Newegg

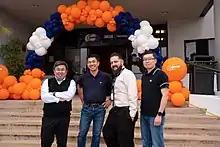
Newegg Commerce, Inc. Executive Suite (May 2021). From left: CFO Robert Chang; Global CEO Anthony Chow; COO Jamie Spannos; CTO Montaque Hou

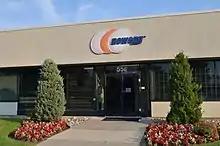
Newegg office in Richmond Hill, Ontario, Canada

The company was founded by Fred Chang, a U.S. immigrant from Taiwan, in 2001. "Newegg" was selected as the company name to signify new hope for e-commerce during a period when e-commerce businesses were struggling to survive.